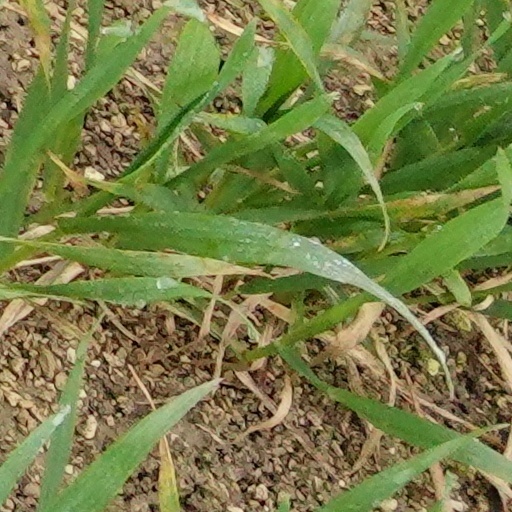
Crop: wheat